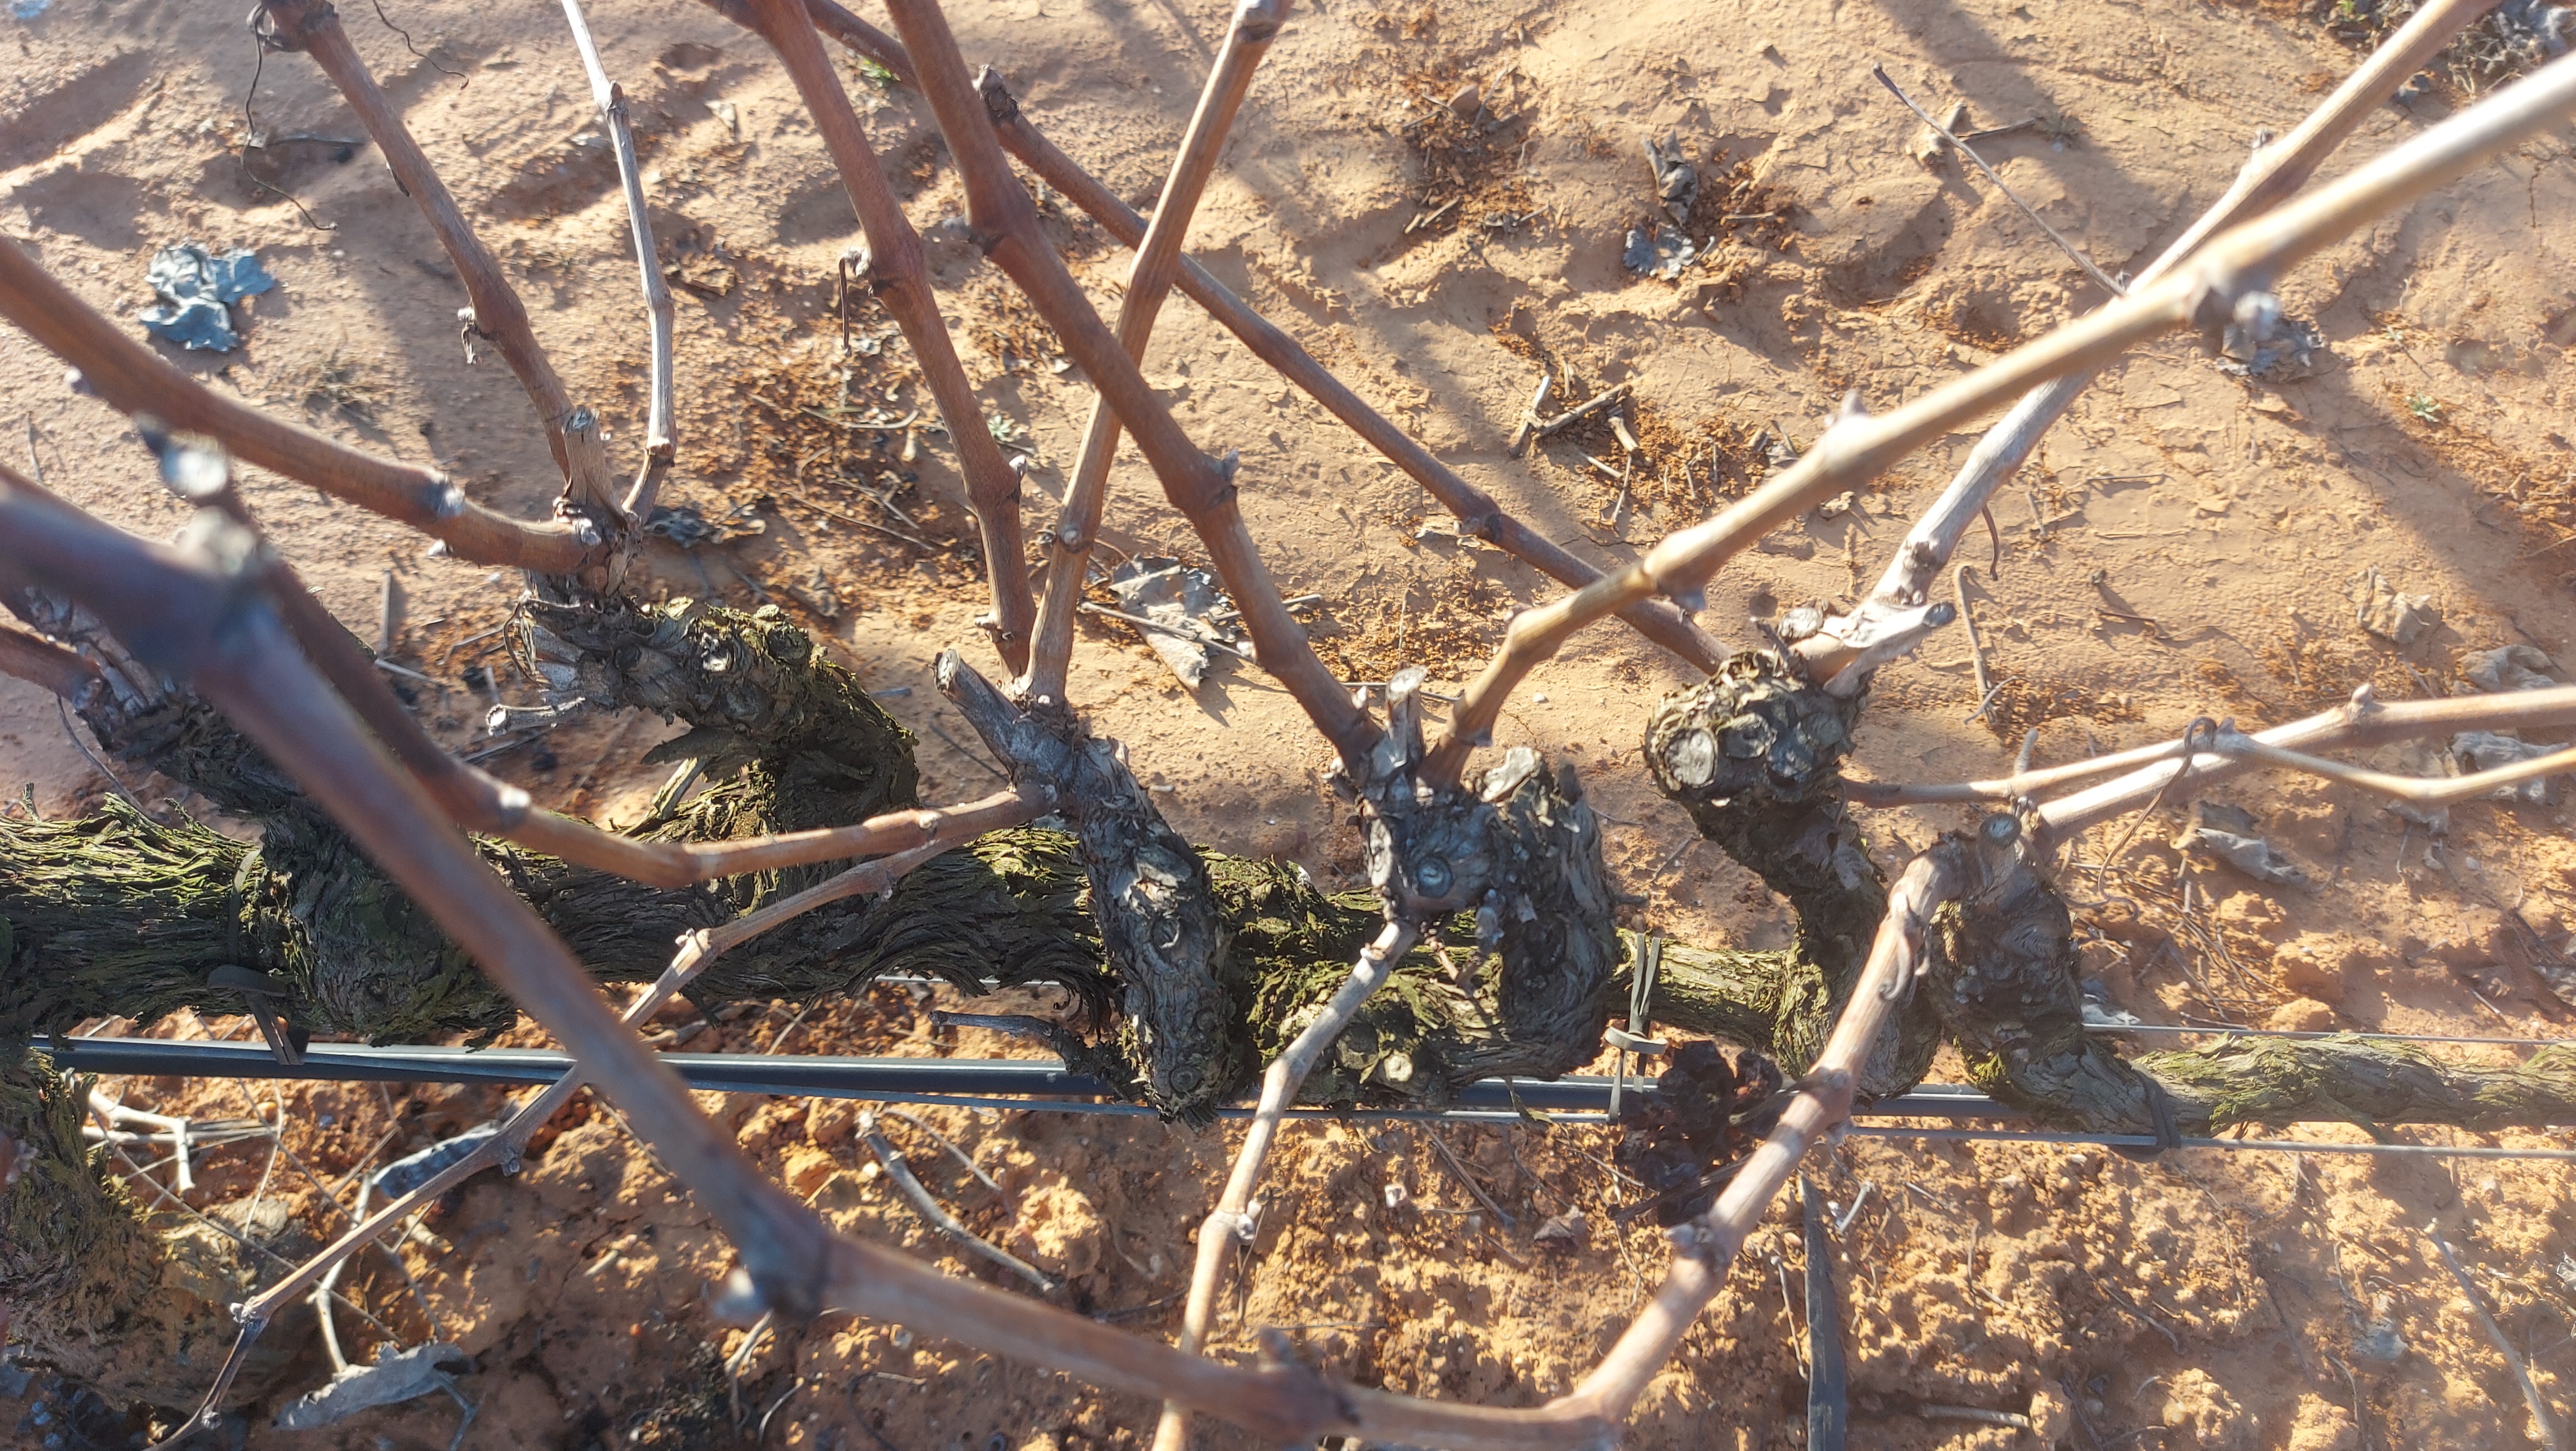
Unpruned shoots: 15
Pruned shoots: 0
Trunks: 2